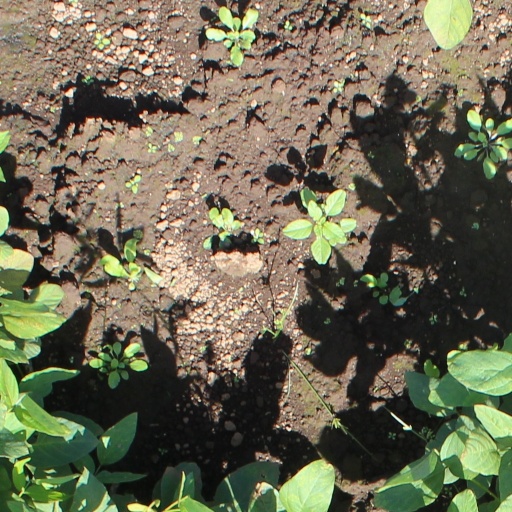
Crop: soybean